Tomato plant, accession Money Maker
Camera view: vertical (180 deg); turntable rotation: 300 degrees
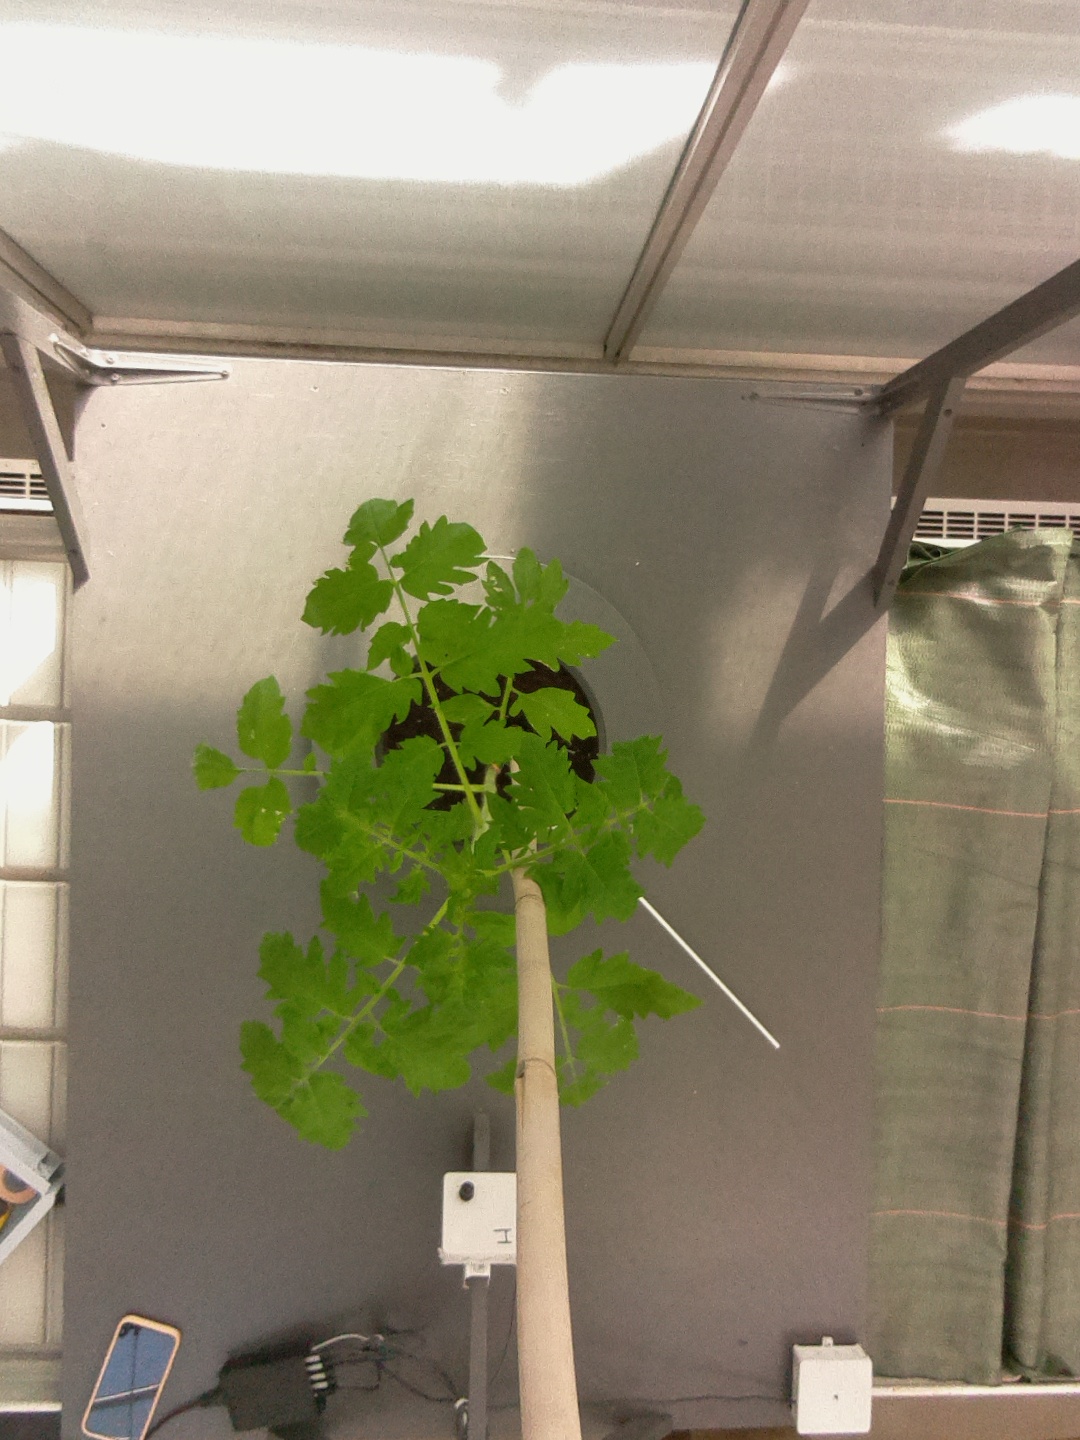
BBCH growth stage 14: 8 of true leaves visible